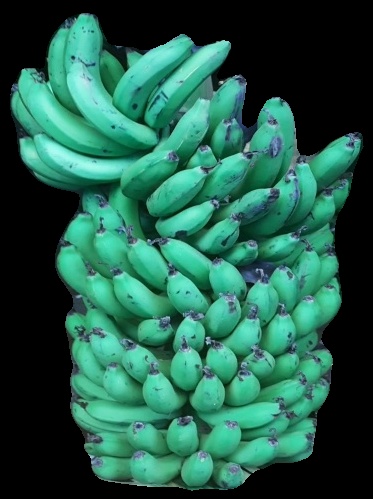
Variety: pachbale
Grade: grade1